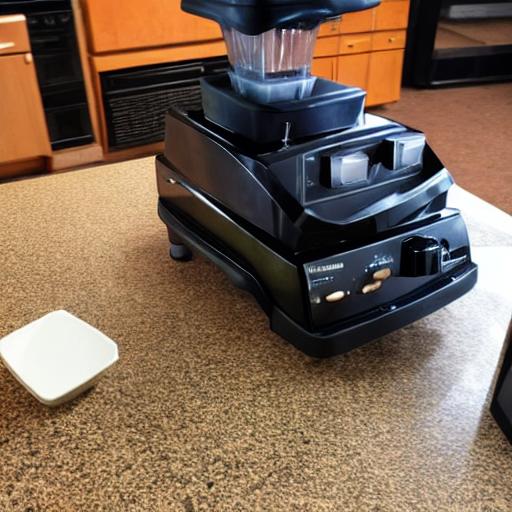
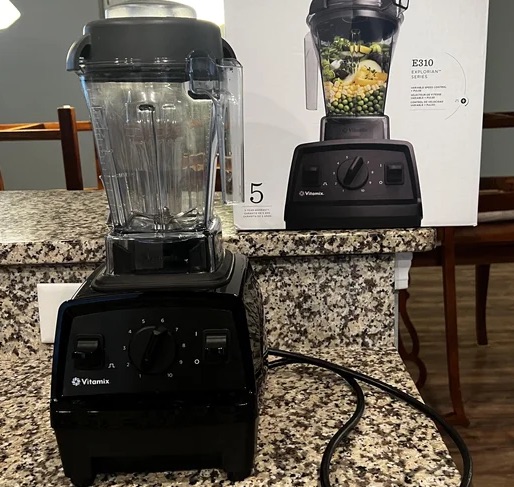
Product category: items_blender
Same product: no